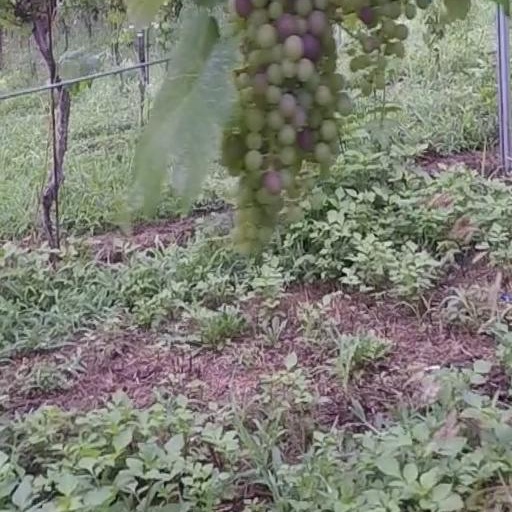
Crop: grape